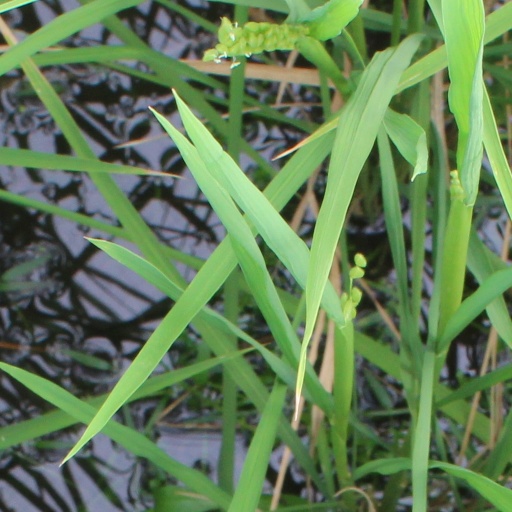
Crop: rice